New Effington Hospital

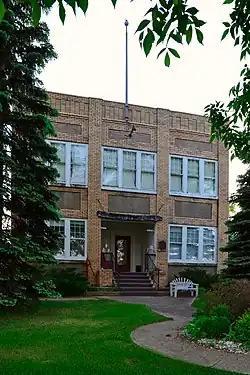

The New Effington Hospital, on Oddin Ave. in New Effington, South Dakota, was listed on the National Register of Historic Places in 1989. It had been repurposed by then to become the Effington Community Museum.